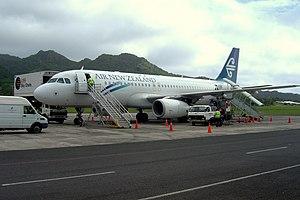
L'aéroport international de Rarotonga est l'unique accès aérien international des Îles Cook, localisé près d'Avarua sur Rarotonga.